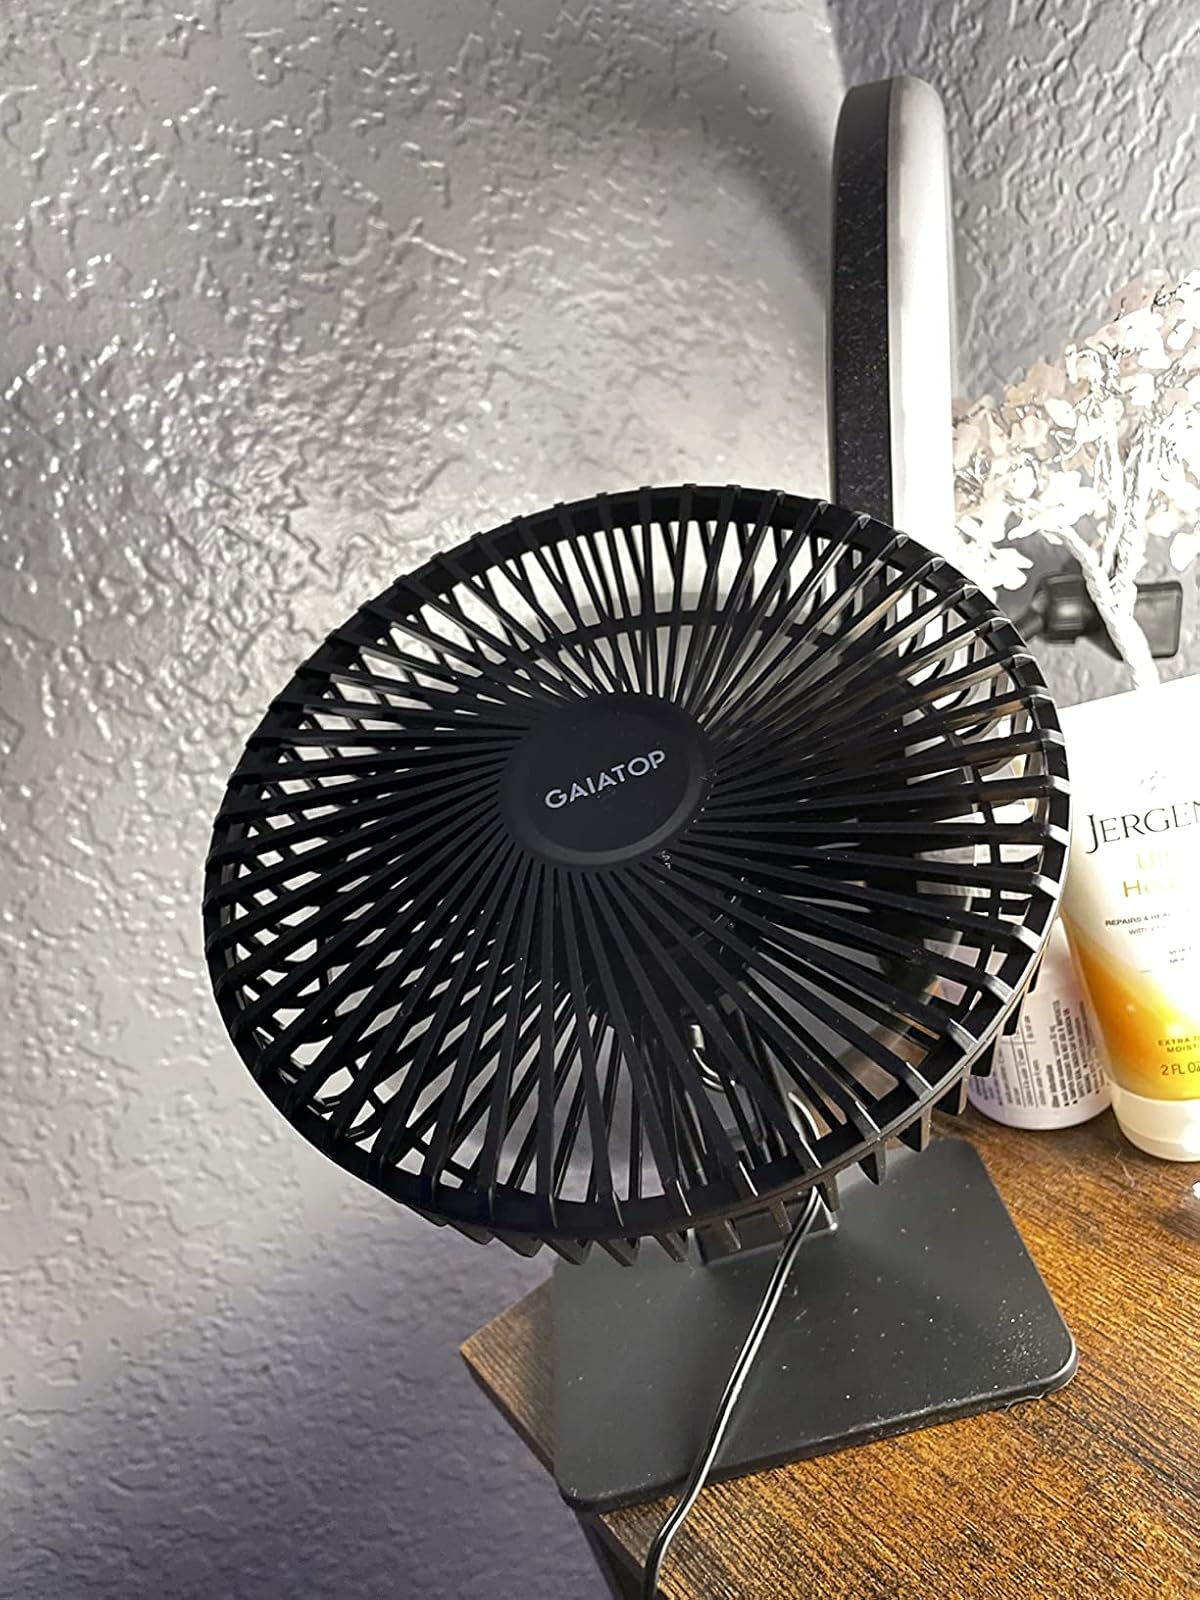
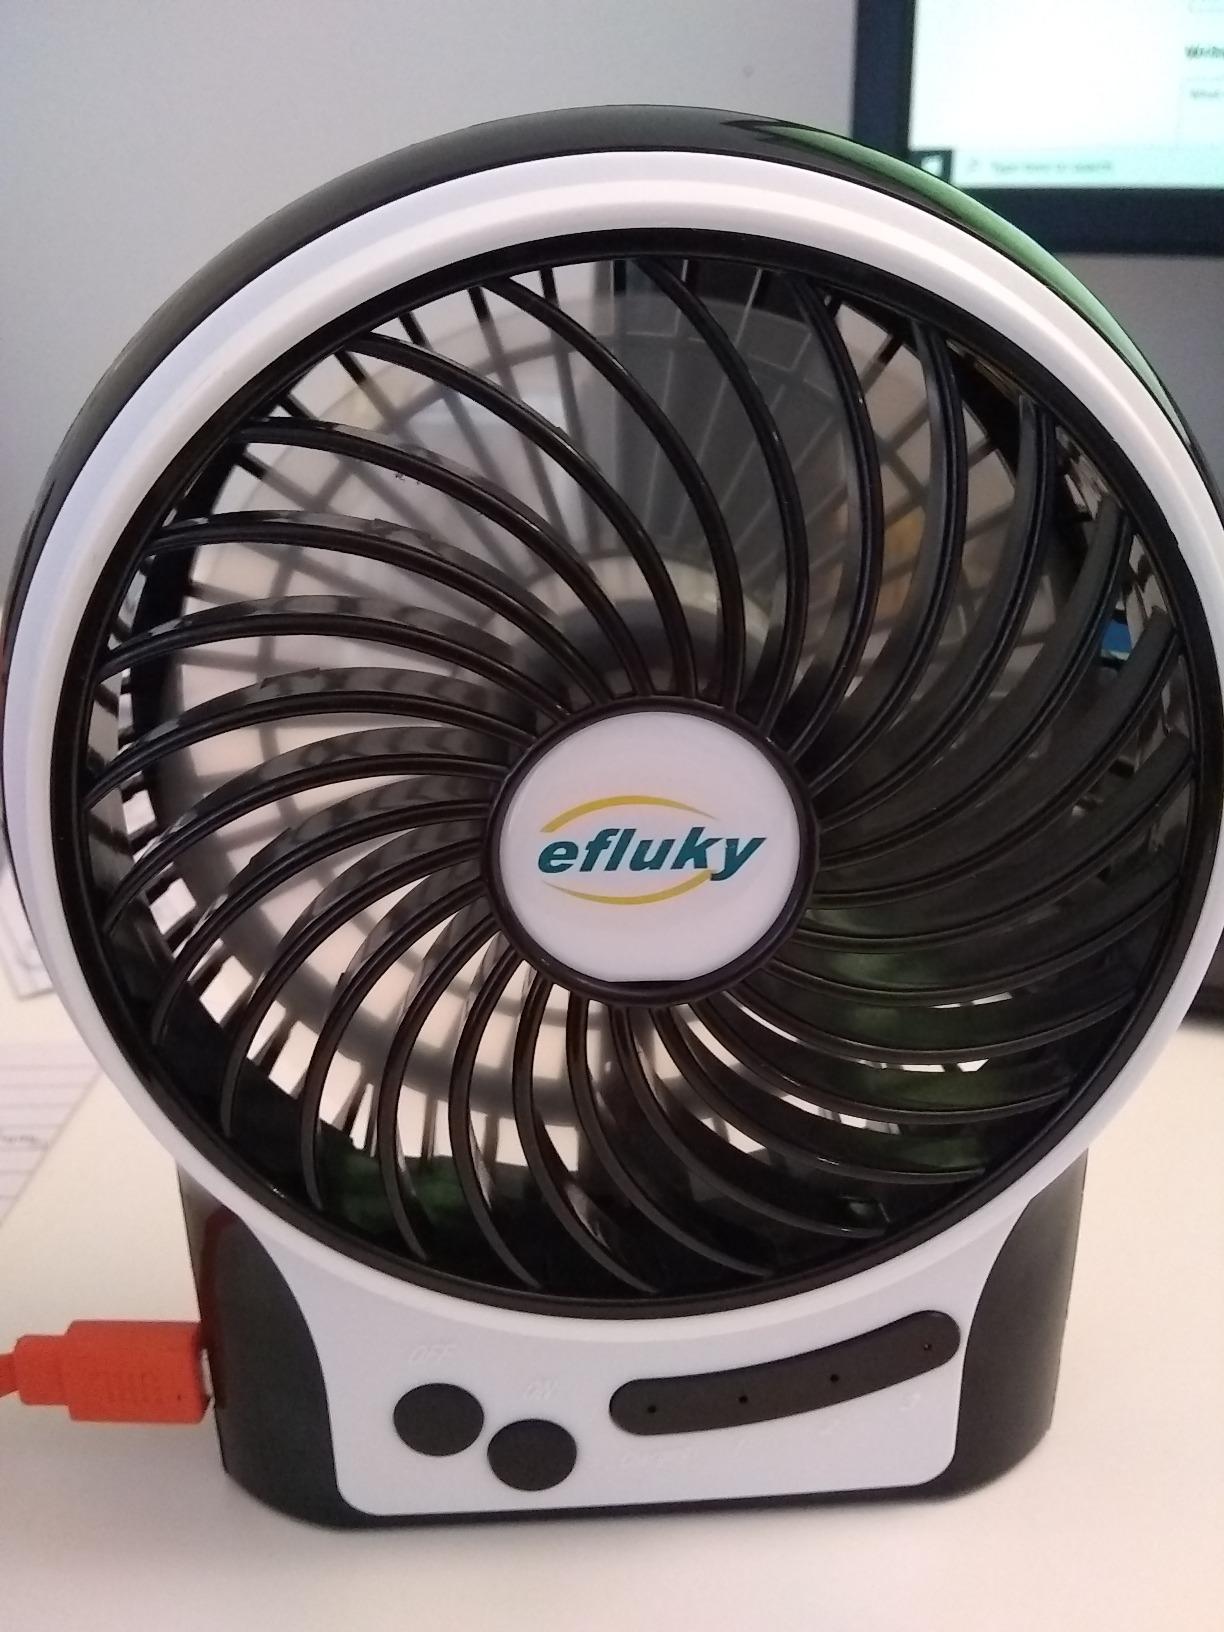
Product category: fan
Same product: no